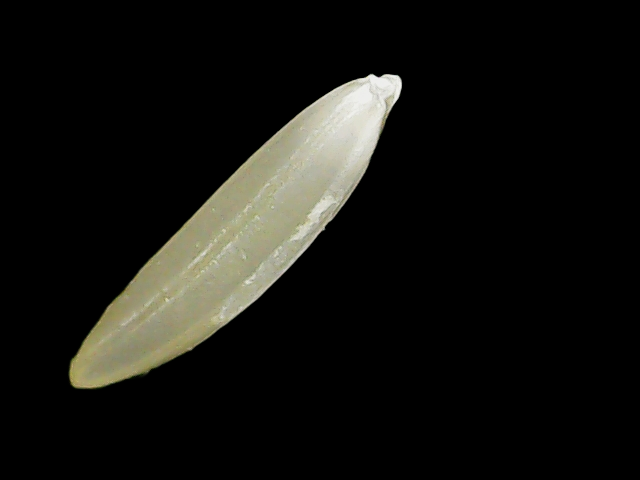
Rice variety: Binadhan25